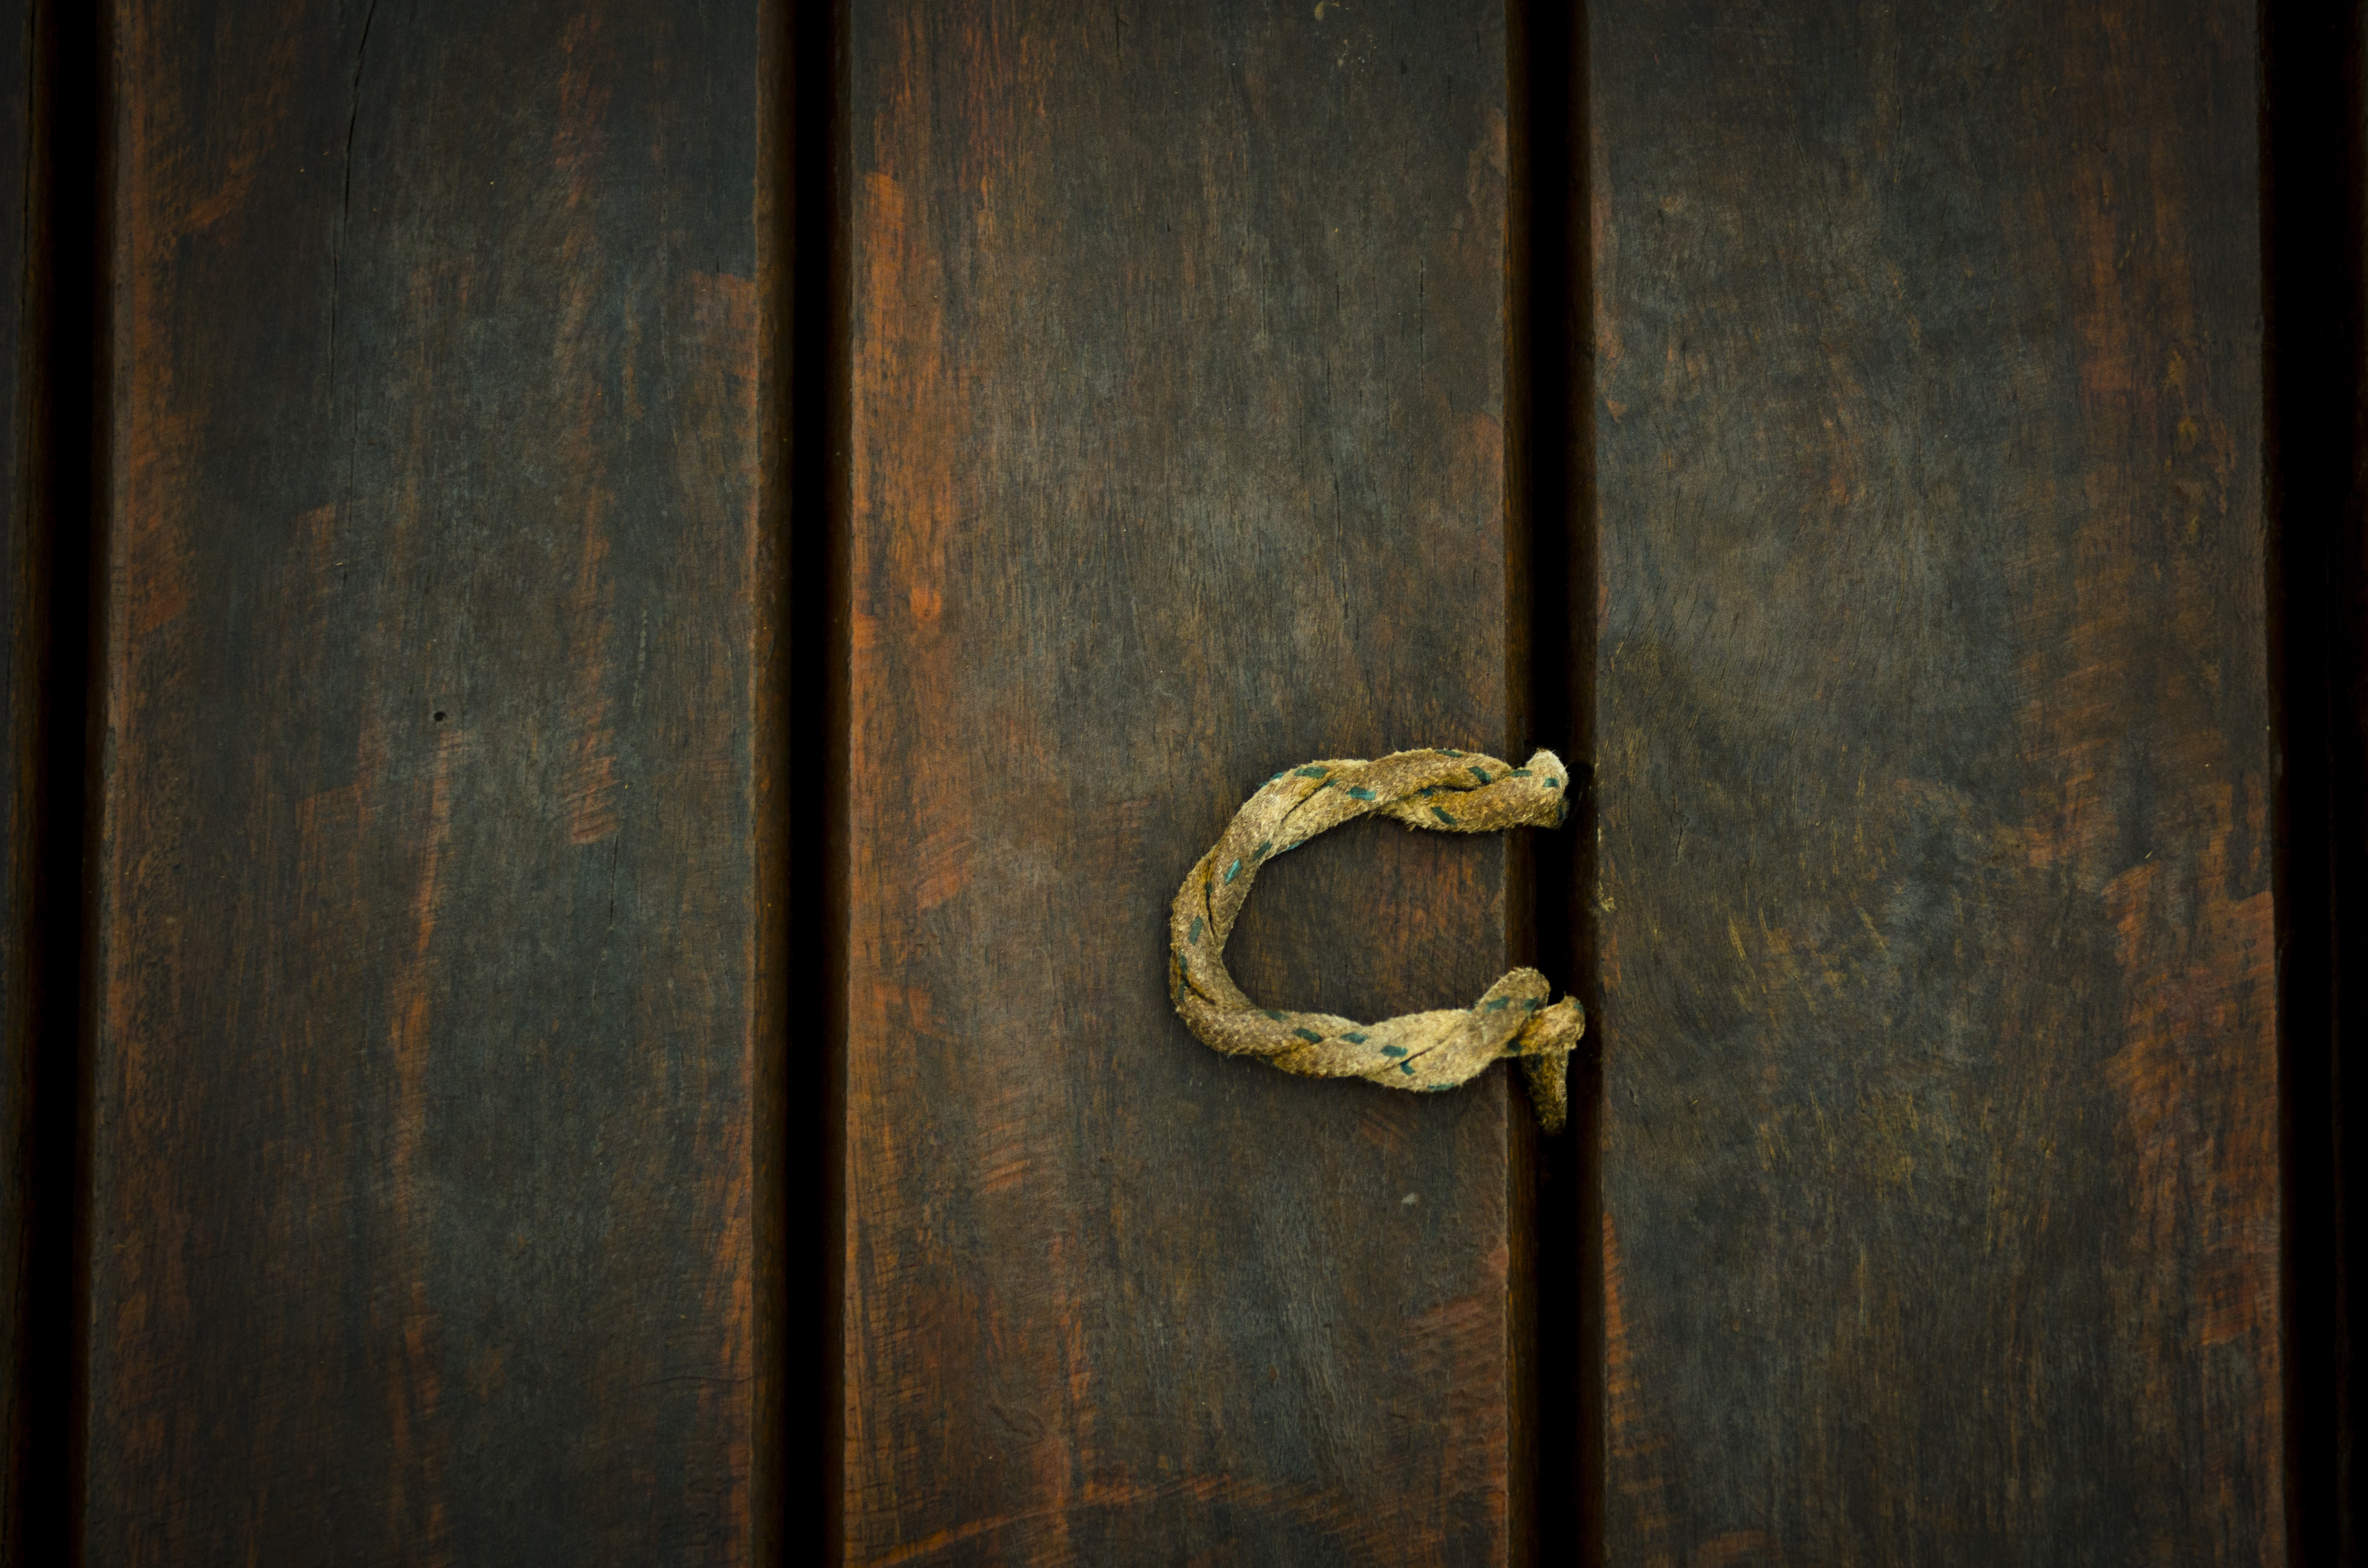
rope, wood, texture, floor, darkness, cover